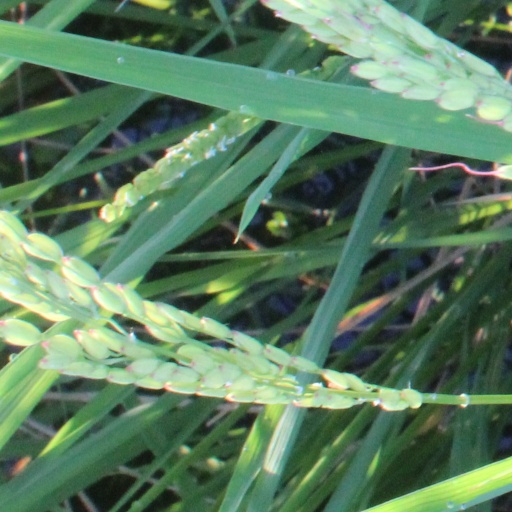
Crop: rice